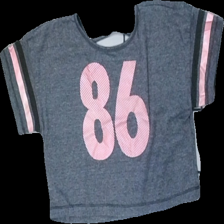
View: front
Type: T-shirt
Category: Children
Brand: Lindex
Colors: Black, Grey, Pink
Material: 100% polyester
Pattern: Striped
Cut: Regular
Size: 128
Season: All
Damage: hål
Damage location: top right
Price range: <50
Recommended usage: Reuse
Description: grå t-shirt med ränder på armarna och siffror fram, litet hål på högra axeln